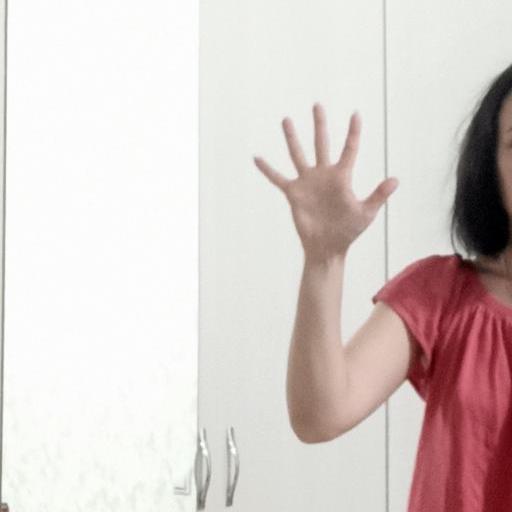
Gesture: palm